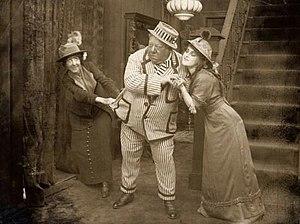
Flora Finch est une actrice et productrice anglaise, née Flora Brooks le 17 juin 1867 à Londres, morte le 4 janvier 1940 à Los Angeles.